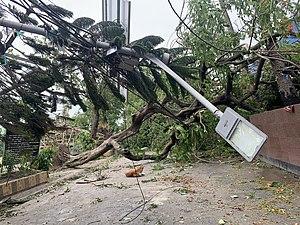
La super tempête cyclonique Amphan est un cyclone tropical qui toucha la cote Est de l'Inde ainsi que le Bangladesh en 2020, en pleine épidémie de COVID-19. Premier cyclone tropical de la saison cyclonique 2020 dans l'océan Indien nord, il s'est développé à partir de basse pression persistant à quelques centaines de kilomètres à l'est de Colombo, au Sri Lanka, le 13 mai 2020. En remontant vers le nord-est, le système est devenu une dépression tropicale le 15 mai et une tempête cyclonique extrêmement sévère le 17. Le lendemain, vers midi UTC, Amphan a atteint son intensité maximale avec des vents soutenus de 3 minutes à 240 km/h et 260 km/h sur une minute. Le 20 mai, entre 10 h et 11 h UTC, le cyclone a touché la côte du Bengale-Occidental avec des vents soutenus estimés de 155 km/h. Amphan s'est ensuite rapidement affaibli une fois à l'intérieur des terres et s'est dissipé peu de temps après.